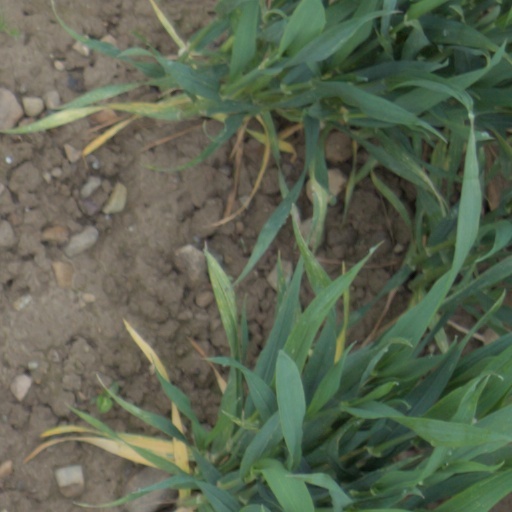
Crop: wheat